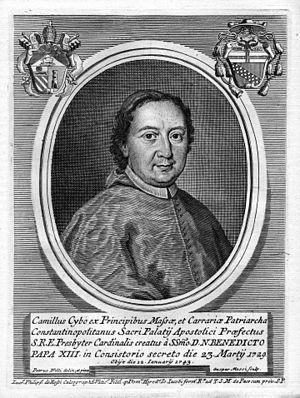
Portrait de Camillo Cibo (1681-1743)
Camillo Cibo, né le 25 avril 1681 à Massa dans l'actuelle province de Massa-Carrara en Toscane, alors dans le Duché de Massa et Carrare et mort le 12 janvier 1743 à Rome, est un cardinal italien du XVIIIᵉ siècle.